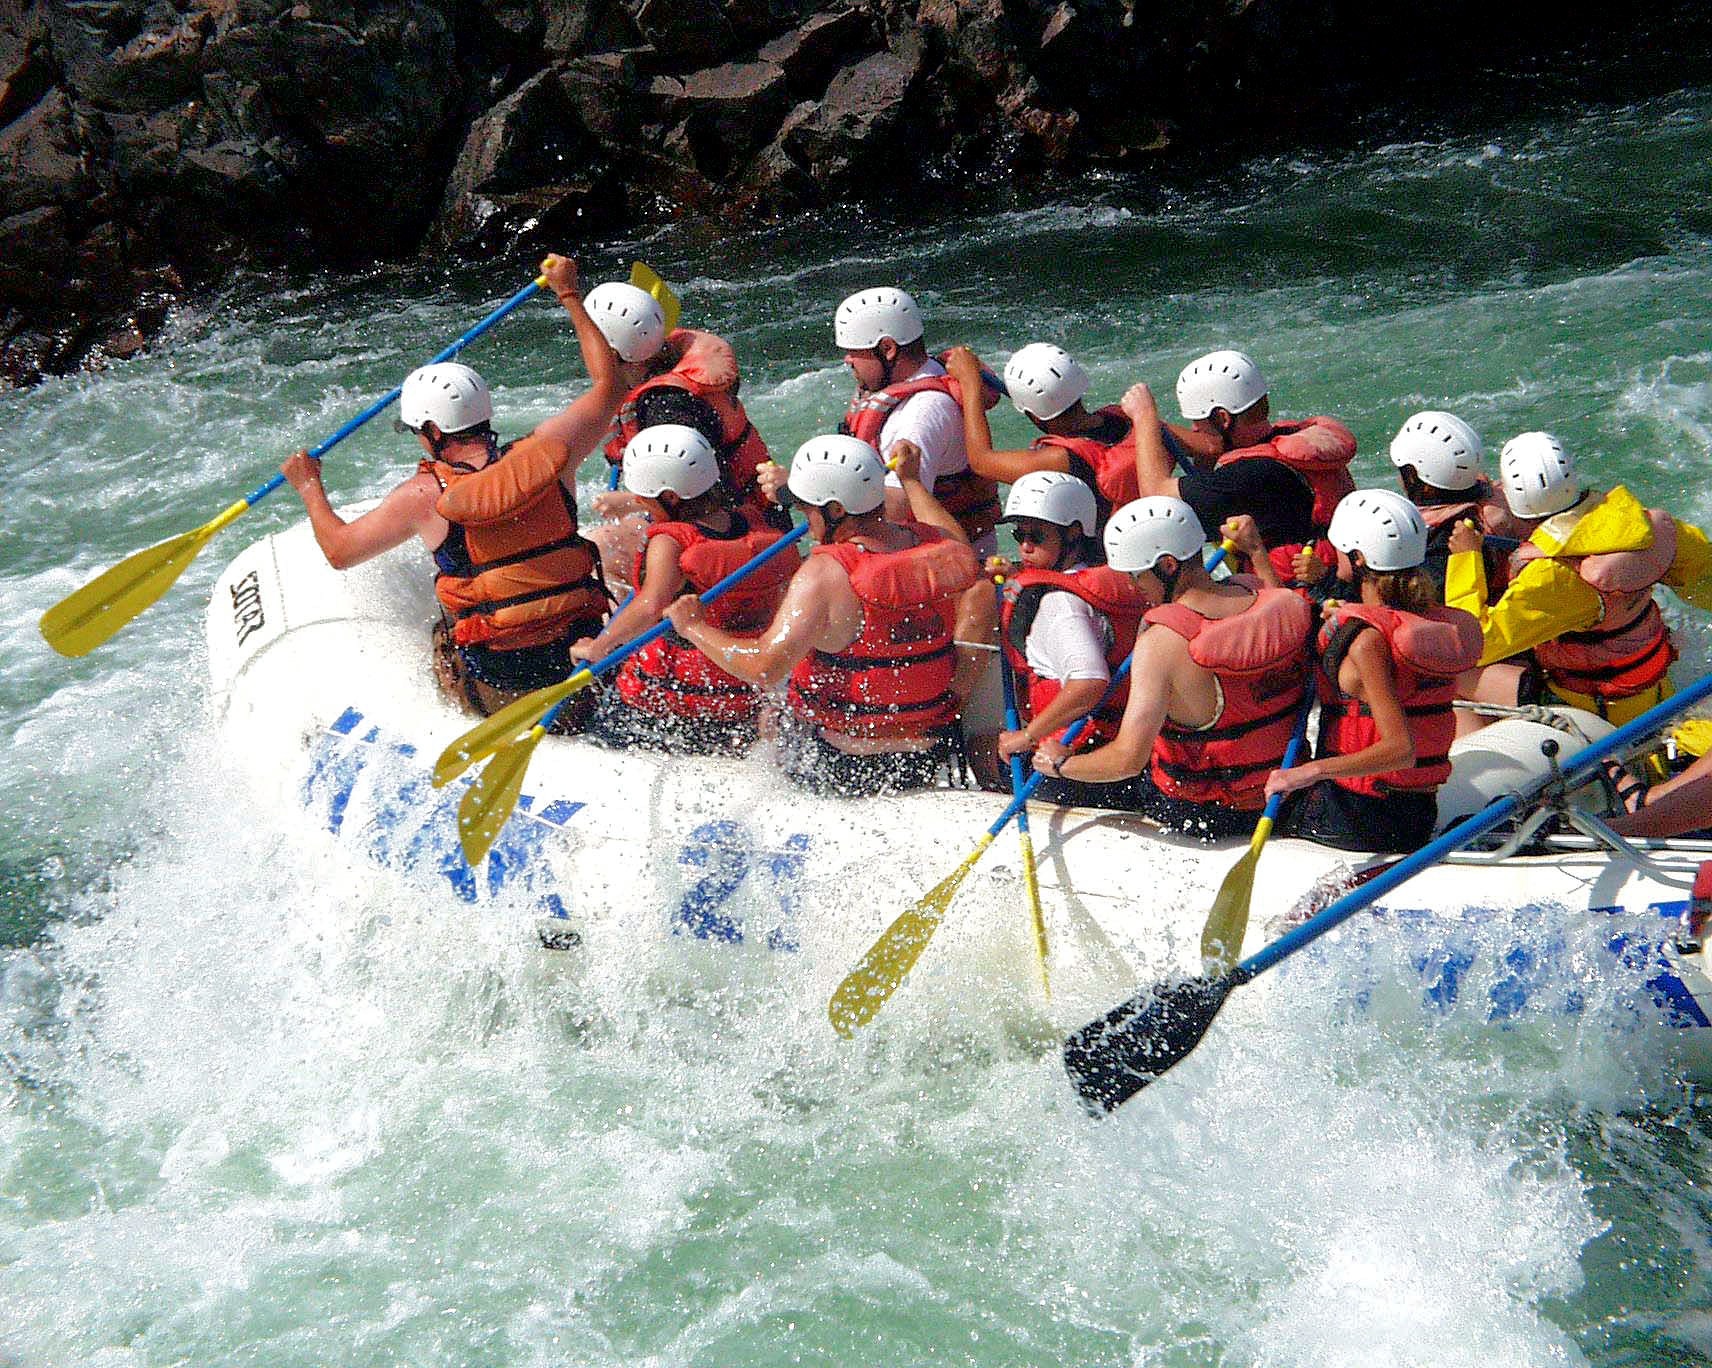
water, outdoor, recreation, extreme sport, activity, fun, sports, boating, canada, rapids, paddling, peoples, british columbia, fraser river, water sport, rafting, rubber boat, outdoor recreation, river rafting